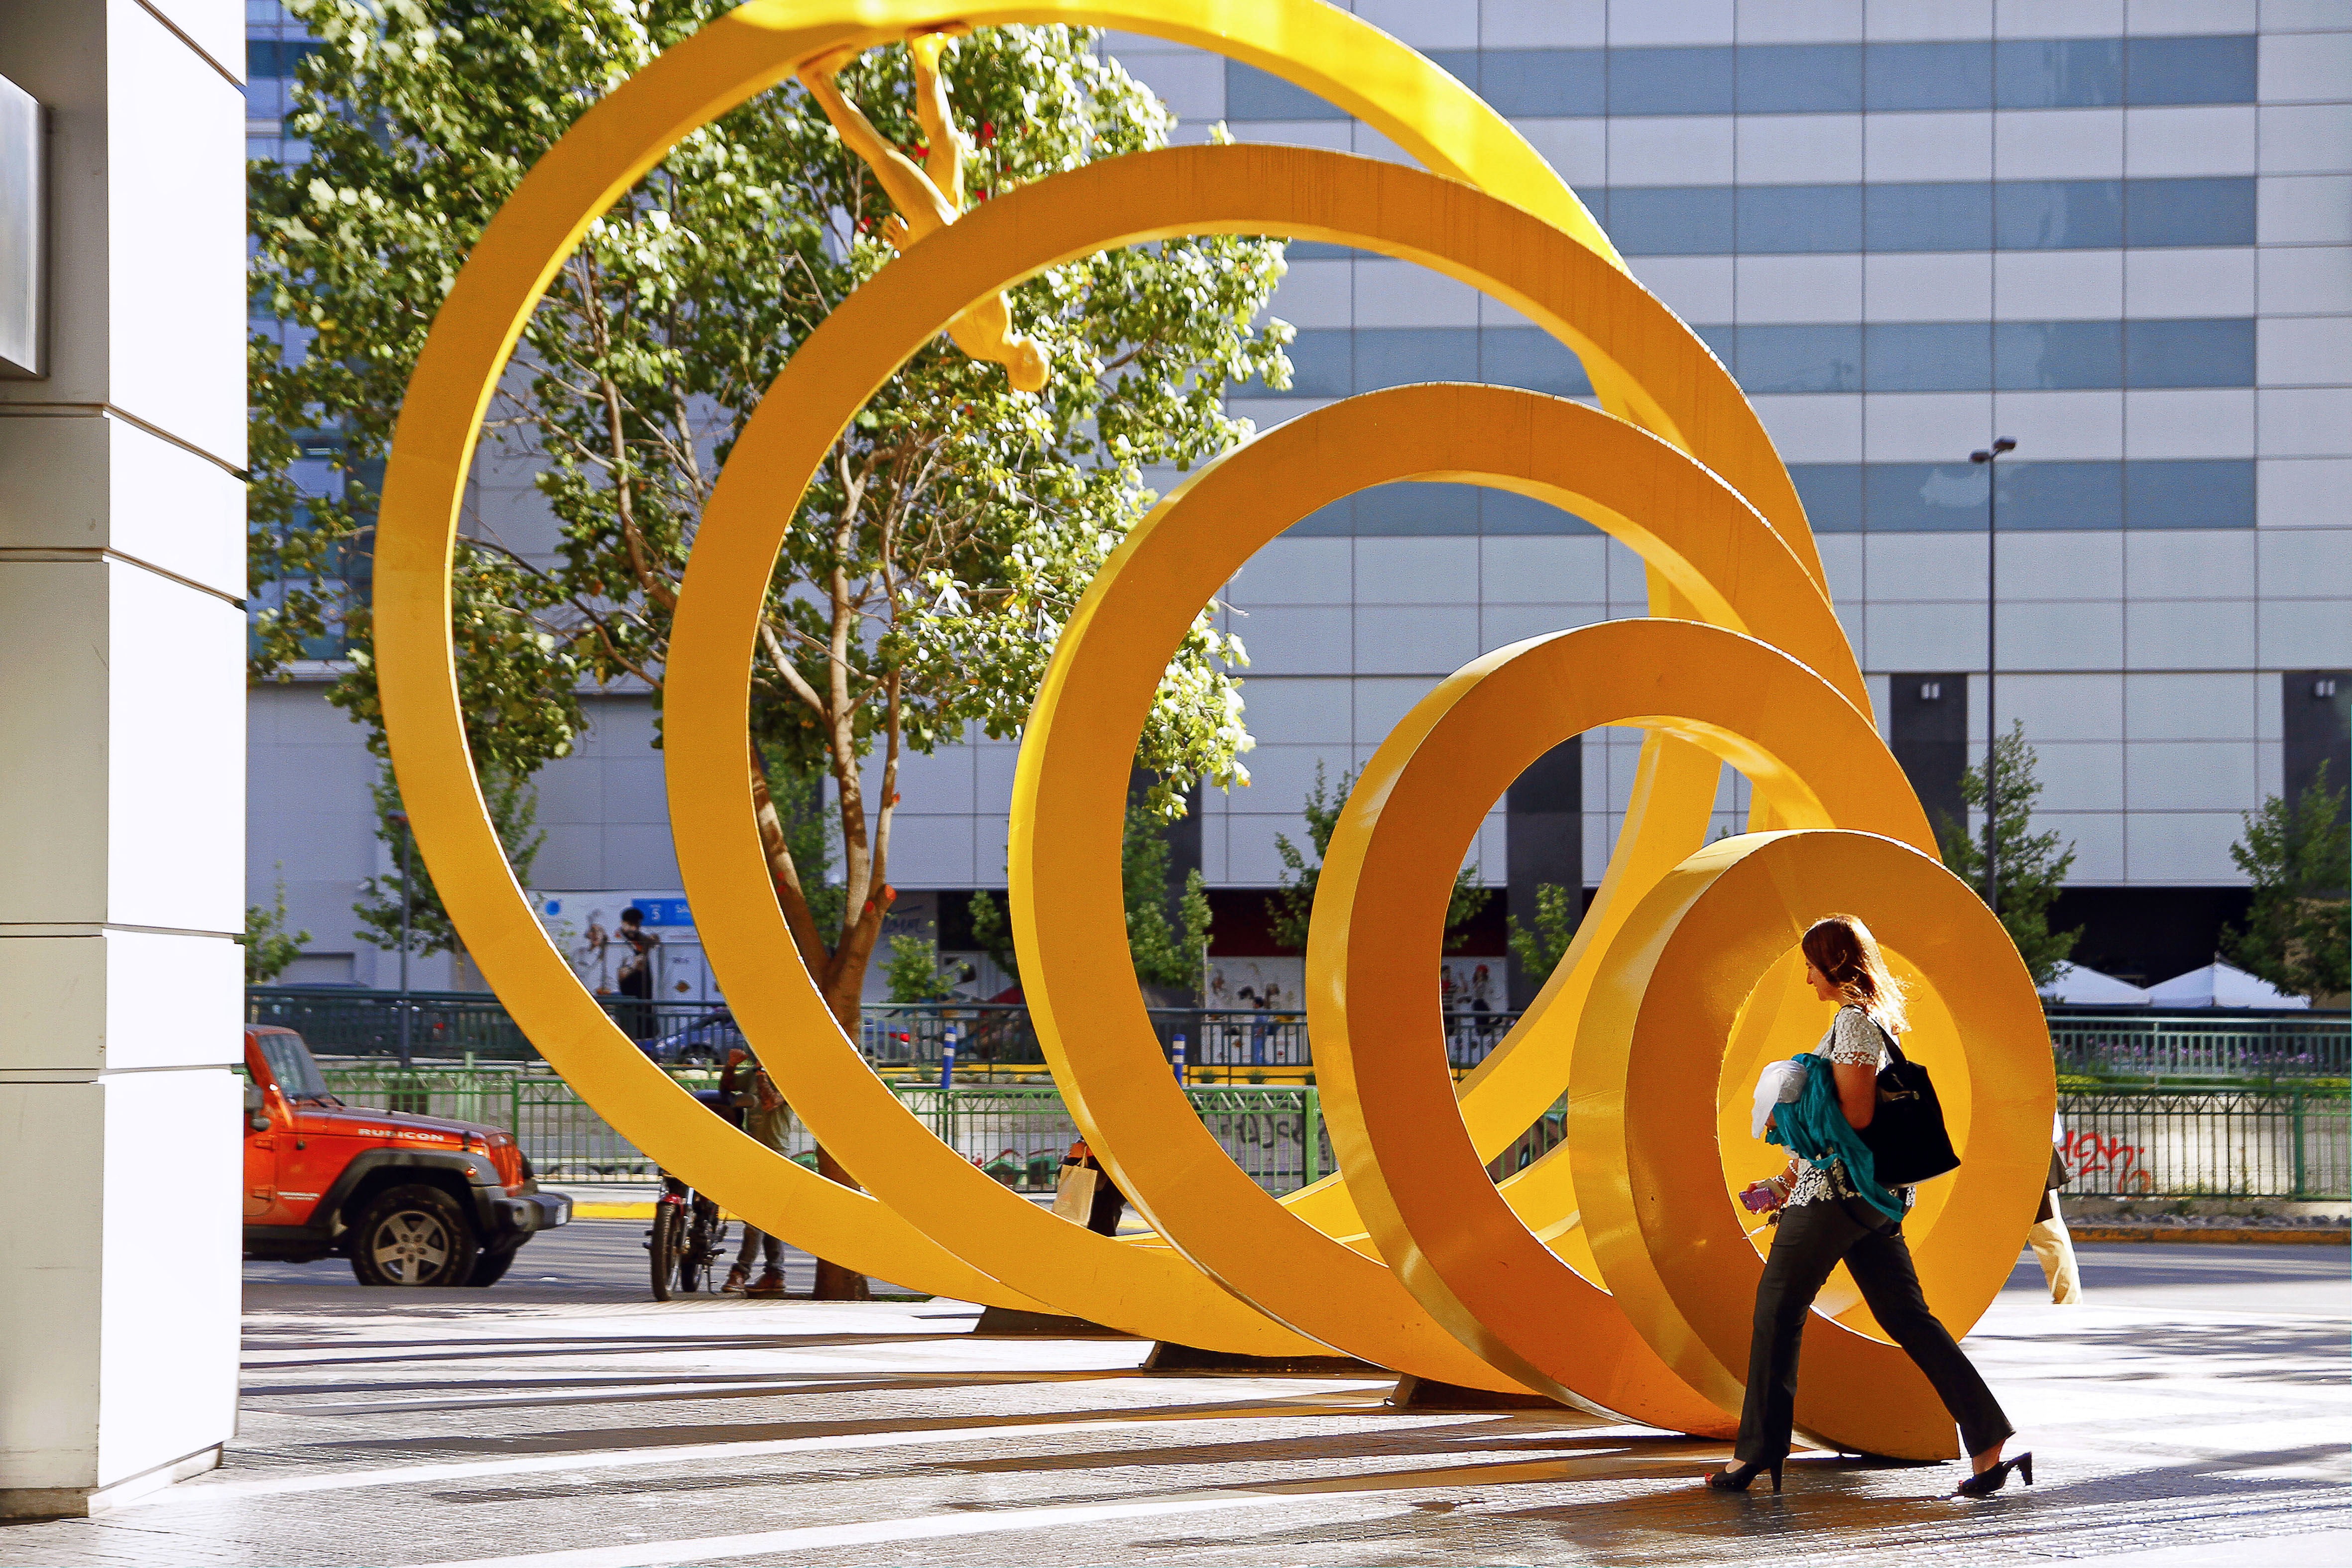
city, urban, arch, modern, chile, sculpture, capital, women, playground, santiago, wtc, modern art, businesswoman, city of art, outdoor play equipment